Cape Eluanbi

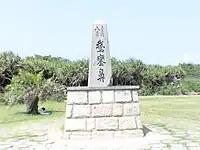
Stone monument commemorating Eluanbi as one of the Eight Views of Taiwan

The Qing structure was heavily damaged during the First Sino-Japanese War, with the retreating Qing attempting to demolish it themselves. It was repaired in 1898 following the Japanese occupation of the island. It was under Japanese occupation that the cape was recognized as the southernmost point on the island, and the lighthouse was popularized by the Japanese as one of the Eight Views of Taiwan.